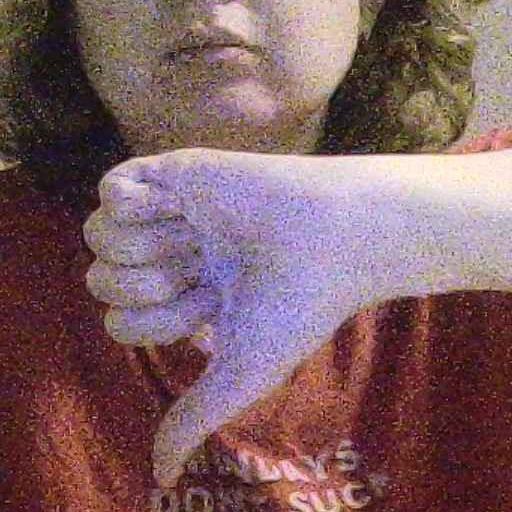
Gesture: dislike